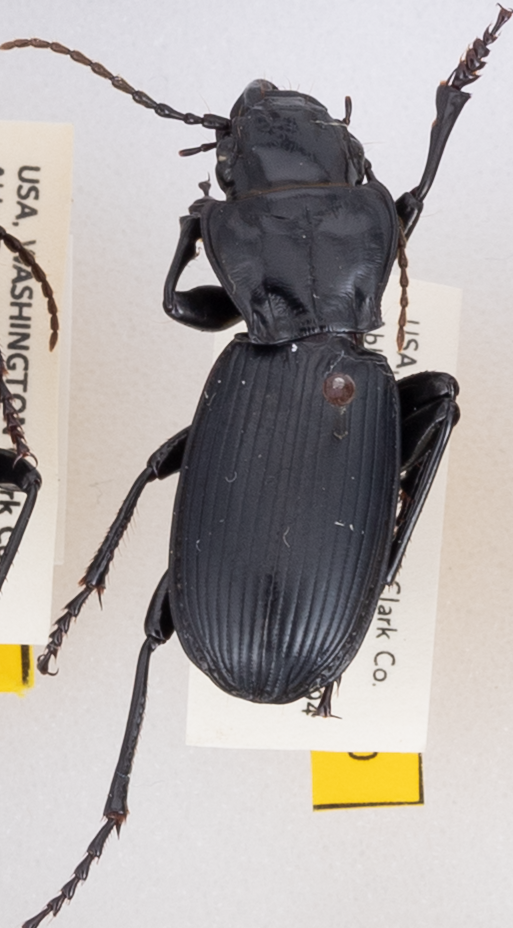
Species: Pterostichus lama
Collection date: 2019-04-30
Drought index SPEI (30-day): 0.47
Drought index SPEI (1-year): -2.09
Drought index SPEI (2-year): -2.09